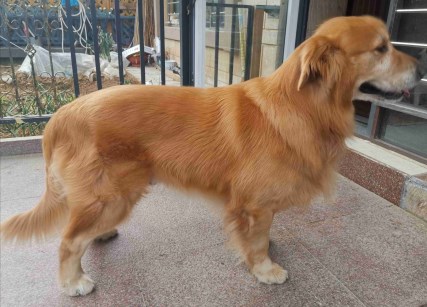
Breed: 5355-n000126-golden_retriever